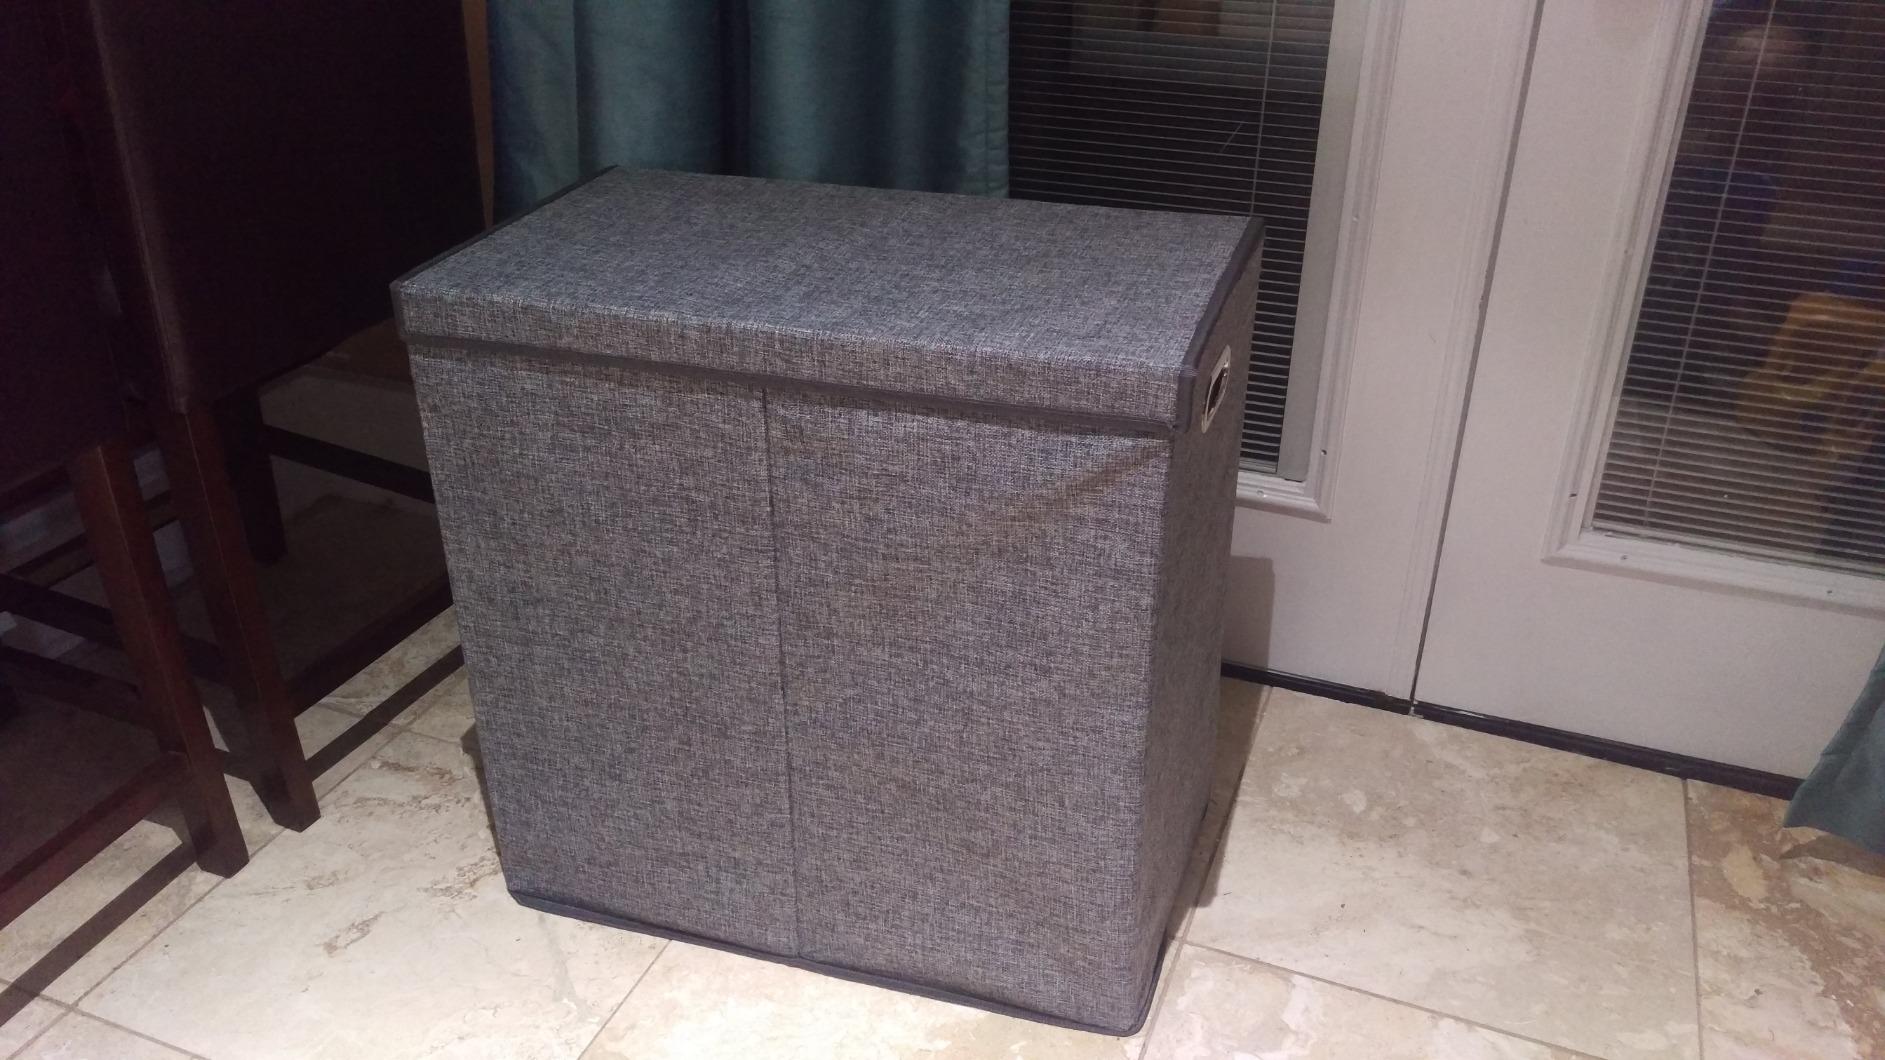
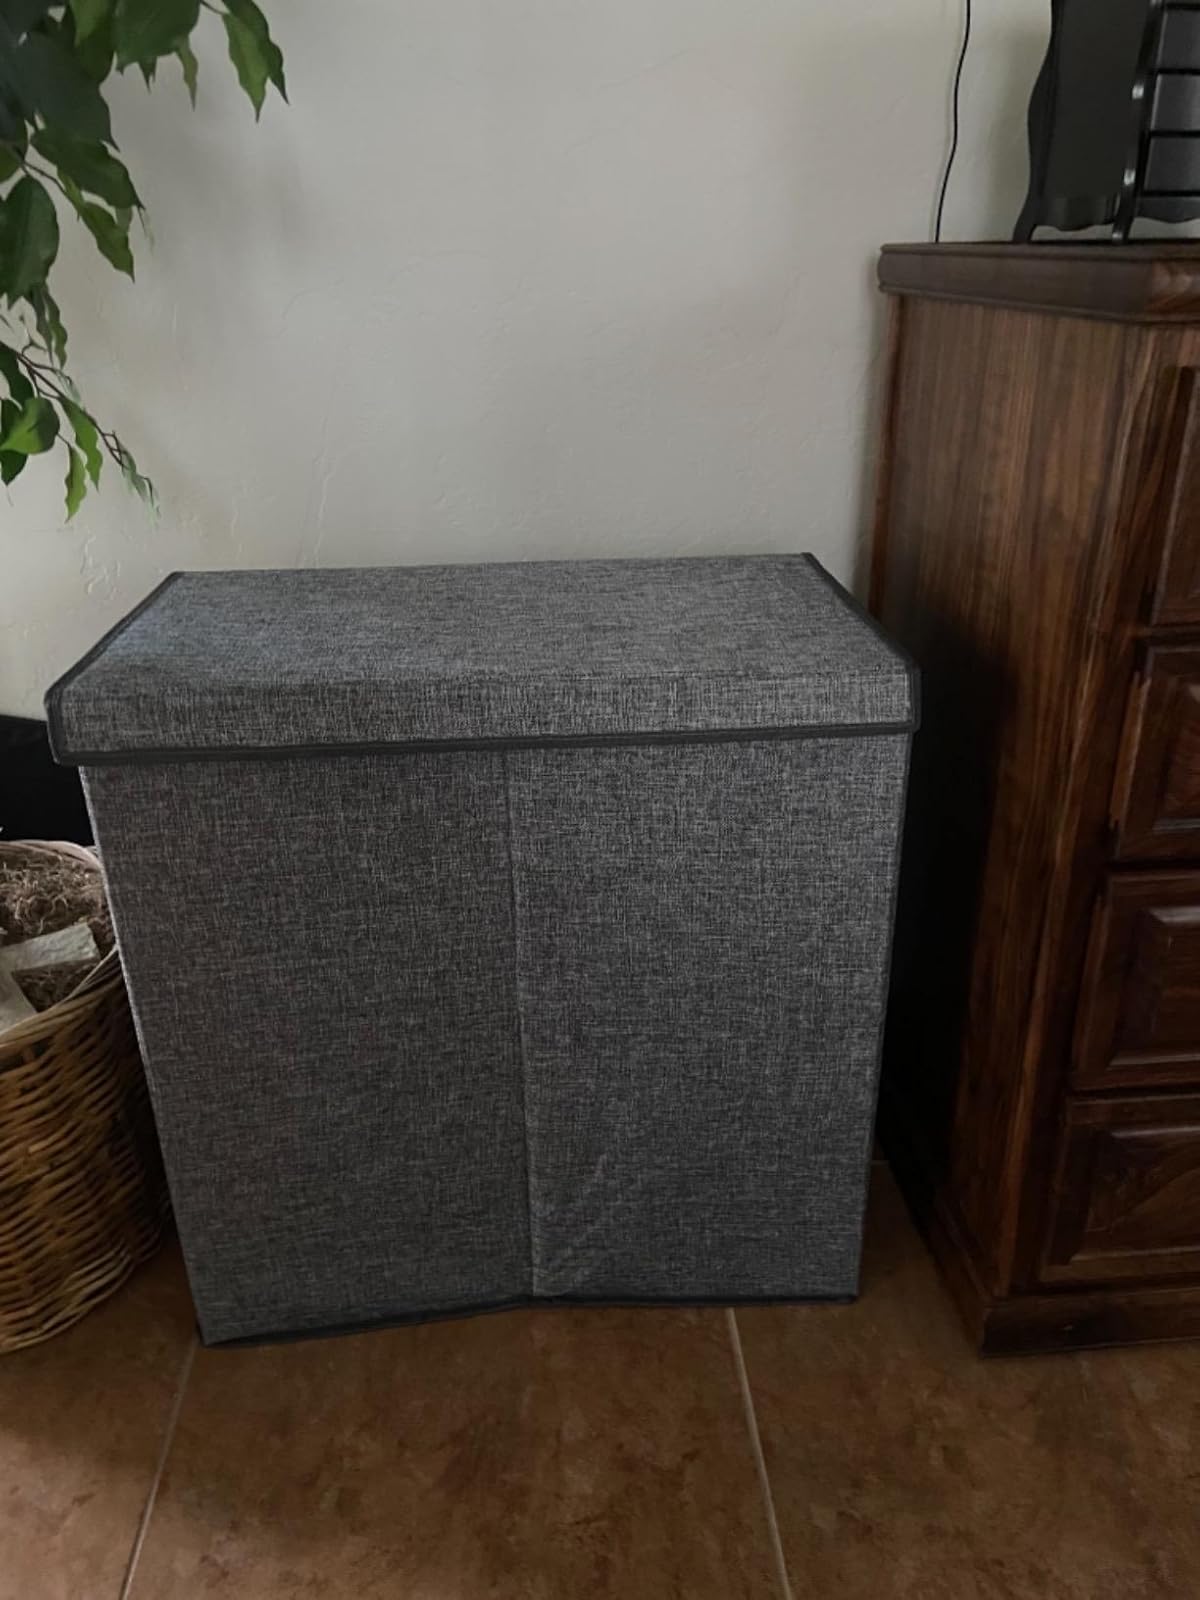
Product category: items_hamper
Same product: yes